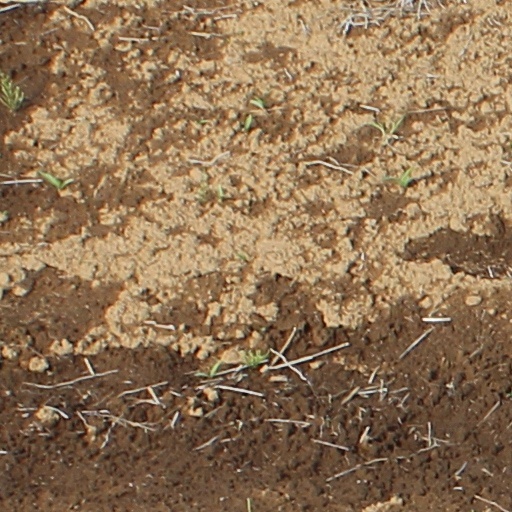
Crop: wheat